Pennsylvania Route 72

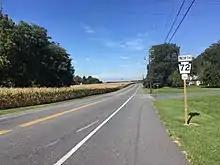
PA 72 northbound in East Hempfield Township

The route leaves East Petersburg for East Hempfield Township and becomes Lancaster Road, heading past farmland, running to the east of a quarry and turning to the northwest. The road heads through agricultural areas with occasional residential and commercial development and curves north to cross into Penn Township. PA 72 continues through rural areas and passes to the east of the large Manheim Auto Auction facility. The route heads north through a mix of commercial development and fields, curving to the northwest. The road continues past homes and businesses and crosses Chiques Creek into the borough of Manheim, where it runs through commercial areas on South Main Street and intersects PA 772. At this point, PA 772 becomes concurrent with PA 72 on South Main Street and the road crosses Norfolk Southern's Lititz Secondary railroad line at-grade before it becomes lined with homes. In the commercial downtown of Manheim, PA 772 splits southwest at Market Square and PA 72 continues along North Main Street through residential areas. The route curves north and leaves Manheim for Rapho Township, where it becomes Lebanon Road and heads through a mix of farmland, trees, and homes, turning northwest. The road curves north and crosses Chiques Creek into Penn Township, where it reaches the community of Elstonville and turns west. PA 72 heads across the creek back into Rapho Township and winds northwest through a mix of farmland and woodland with a few homes. The route runs north and passes to the west of Mount Hope Estate, which is the site of the Pennsylvania Renaissance Faire, before it comes to a bridge over the Pennsylvania Turnpike (I-76). A short distance later, the road reaches a ramp that provides access to the Pennsylvania Turnpike at the Lebanon-Lancaster interchange, with a park and ride lot opposite the ramp to the east of the road. Past this interchange, PA 72 heads north through forested areas with commercial development as it traverses South Mountain as a three-lane road with two northbound lanes and one southbound lane.